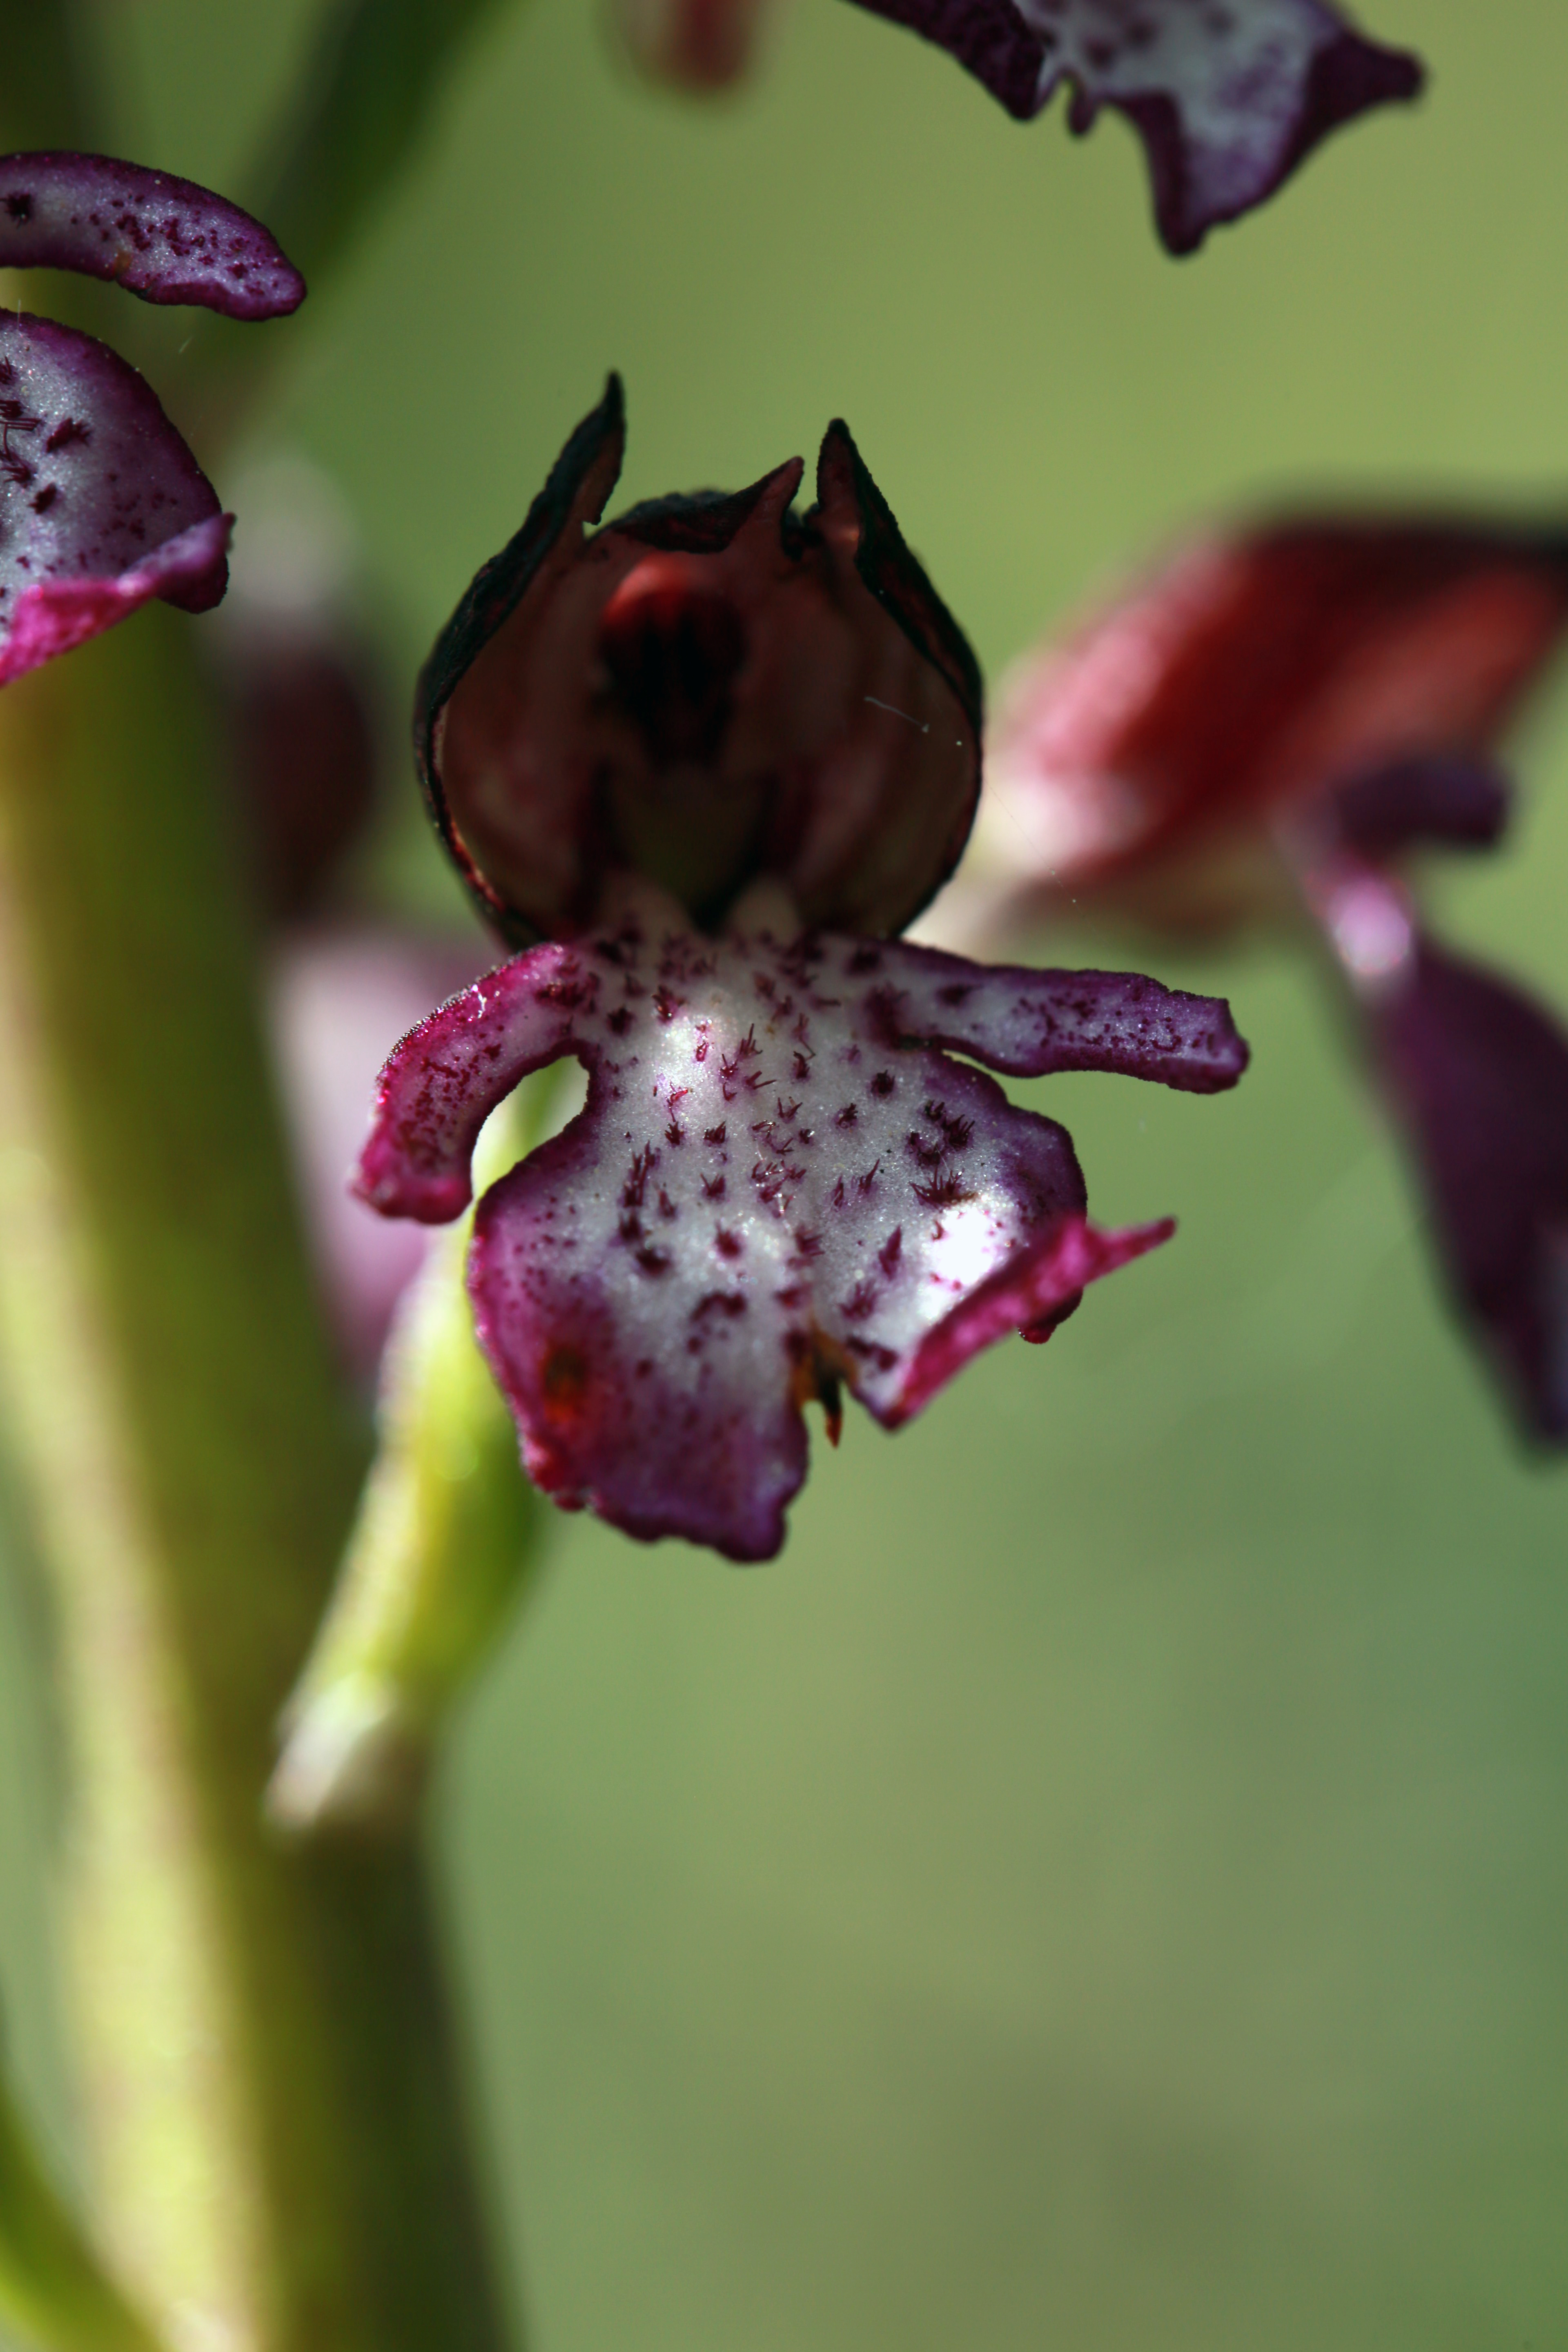
nature, outdoor, blossom, plant, photography, leaf, flower, petal, europe, macro, canon, botany, flora, plants, orchid, wildflower, close up, midi, eye, rot, detail, printemps, isasza, southfrance, zuidfrankrijk, eos5d, exterieur, redcolor, garrigue, closeview, flore, floraison, lente, pourpre, ophrys, orchis, s dfrankreich, m diterran e, fr hling, h rault, pin de, orchid essauvages, montpellierm tropole, n heansicht, macro photography, flowering plant, plant stem, land plant, fly orchid